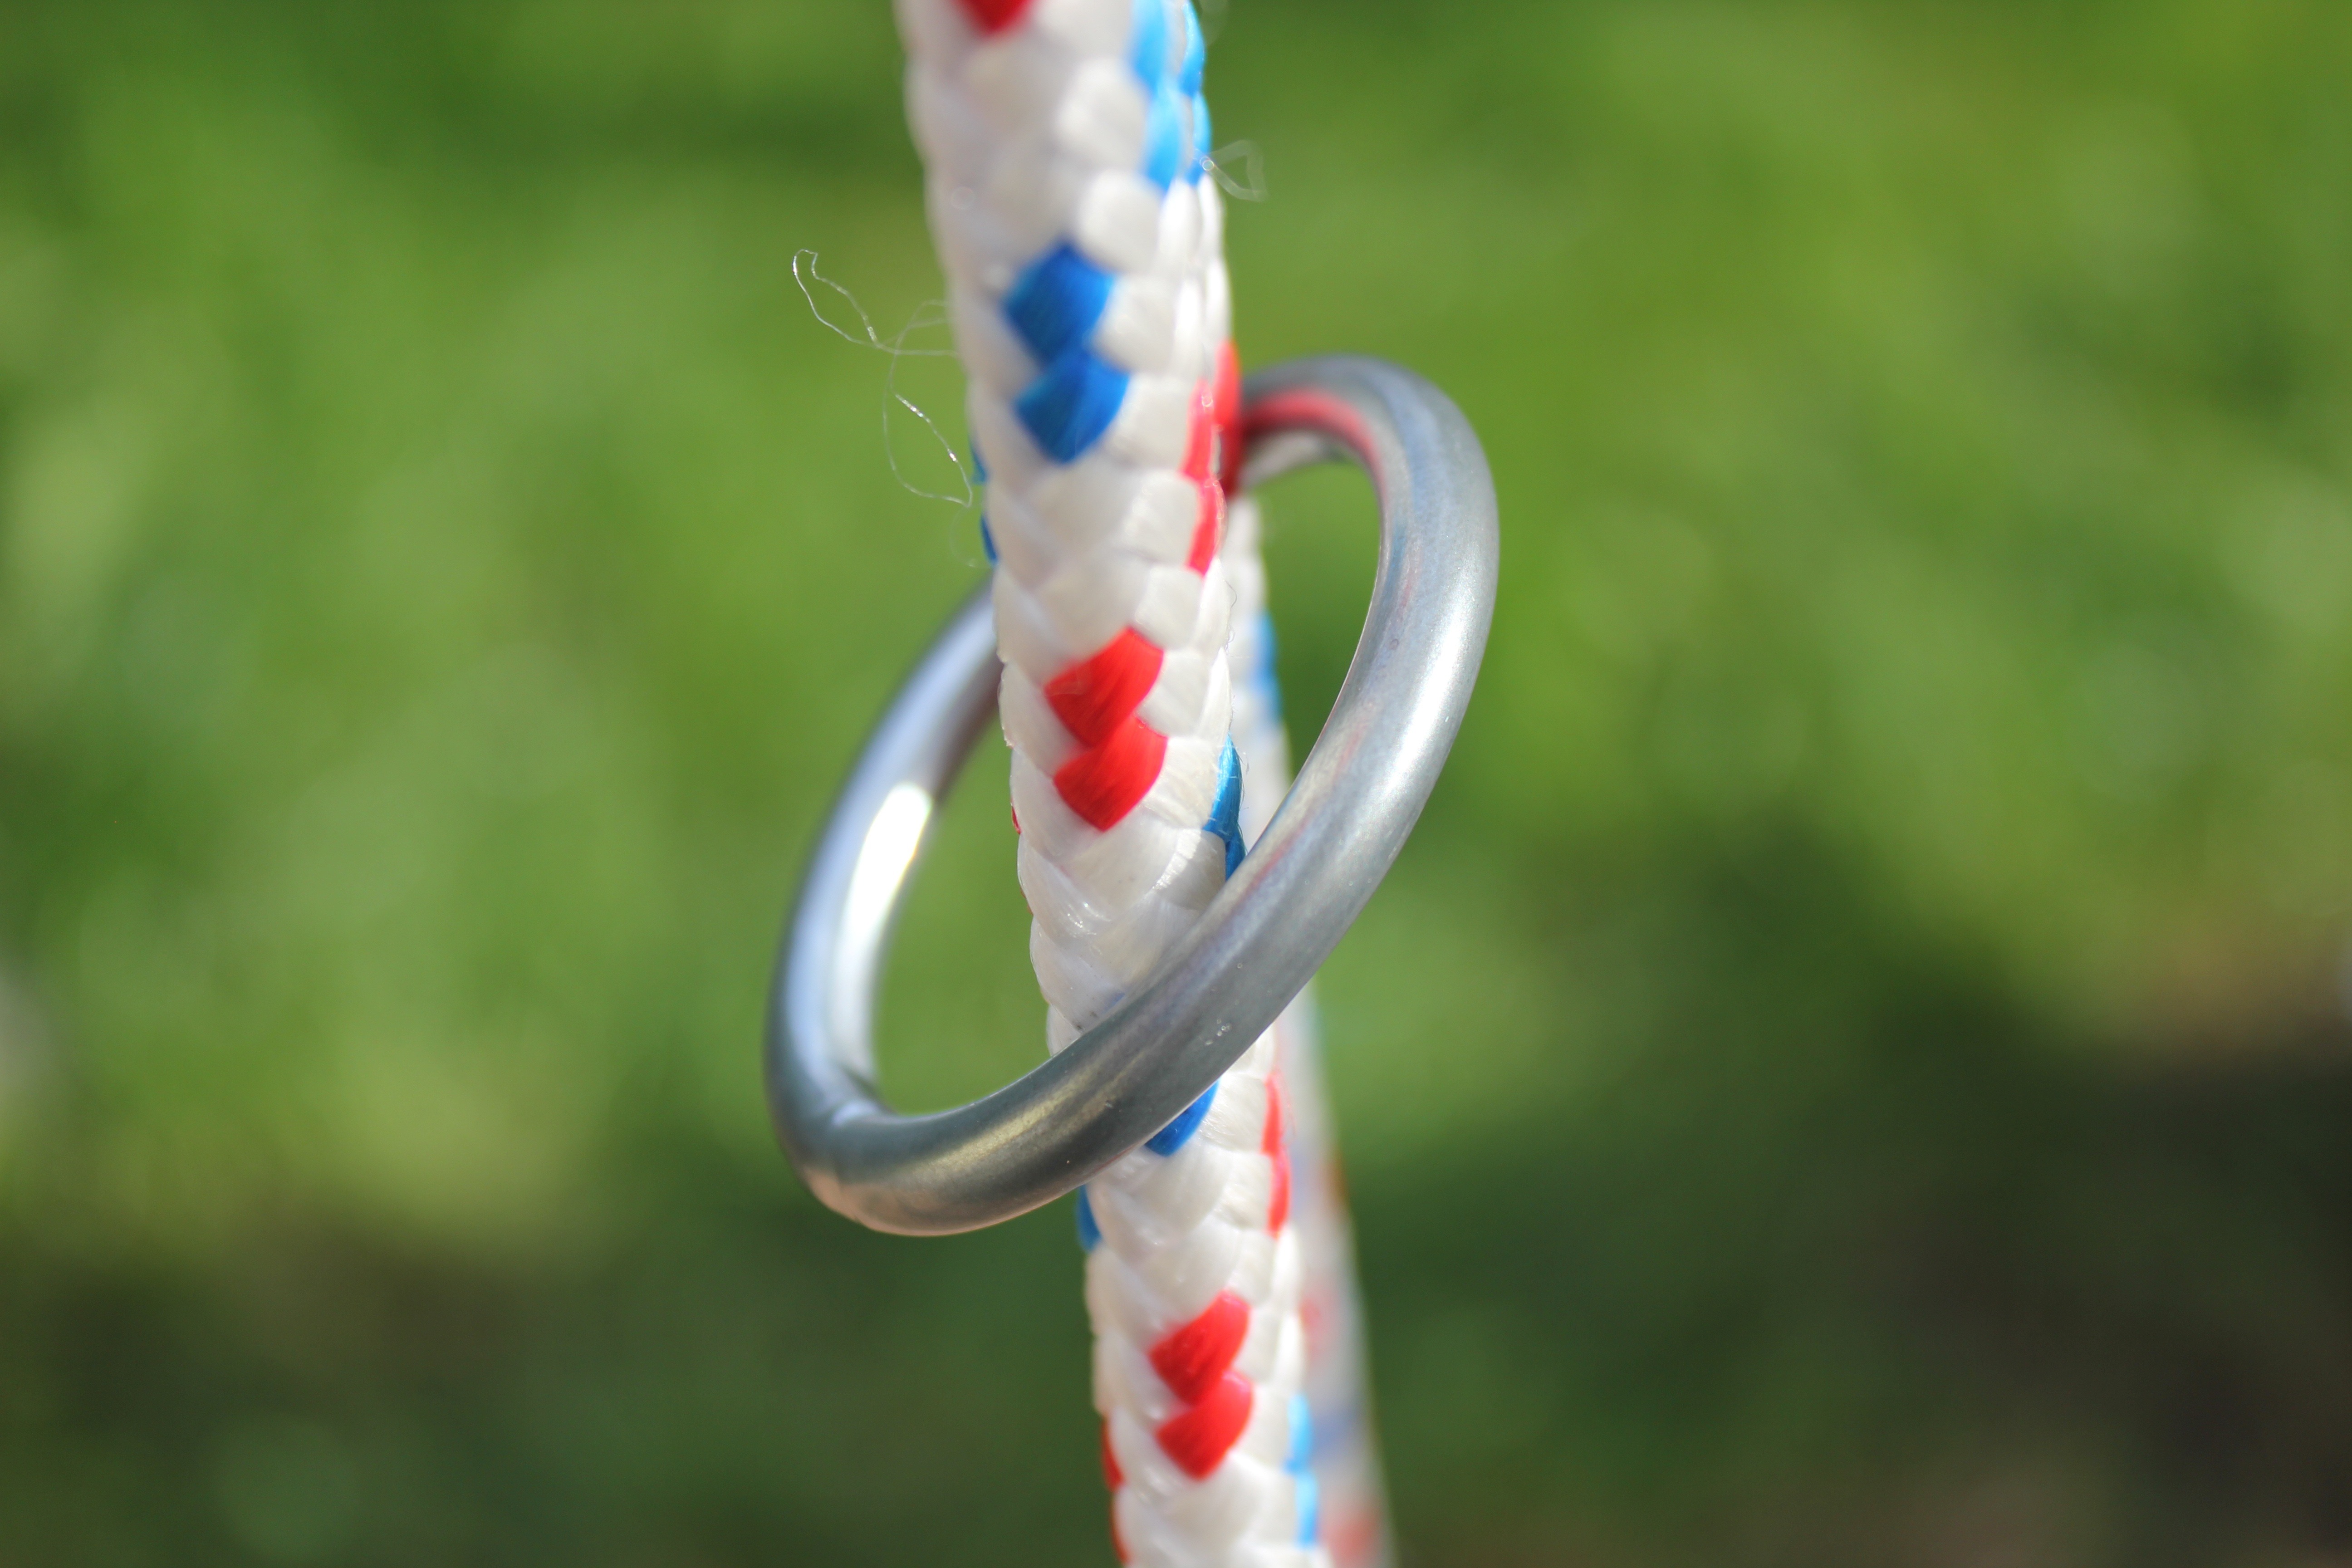
water, grass, branch, rope, ring, flower, sign, food, green, metal, toy, circle, close up, macro photography